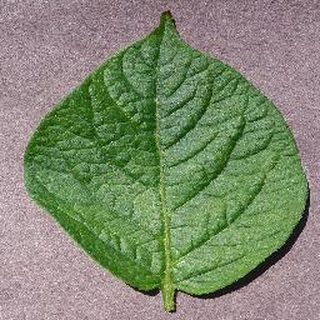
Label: healthy_potato